Young Frankenstein (musical)

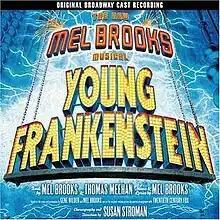
Original Broadway Cast Album cover

Young Frankenstein (promoted as The New Mel Brooks Musical: Young Frankenstein) is a musical with a book by Mel Brooks and Thomas Meehan, and music and lyrics by Brooks. It is based on the 1974 comedy film of the same name written by Gene Wilder and Brooks who also directed and has described it as his best film. It is a parody of the horror film genre, especially the 1931 Universal Pictures adaptation of Mary Shelley's "Frankenstein" and its 1935 and 1939 sequels, "Bride of Frankenstein" and "Son of Frankenstein".